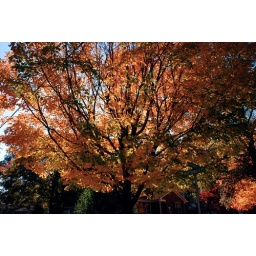
beautiful colors of the trees by my house